Johnny Isakson

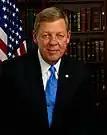
Official portrait, 2006

John Hardy Isakson (December 28, 1944 – December 19, 2021) was an American businessman and politician who served as a United States senator from Georgia from 2005 until his resignation in 2019 following health concerns. A member of the Republican Party, he previously served in the Georgia legislature and the United States House of Representatives.